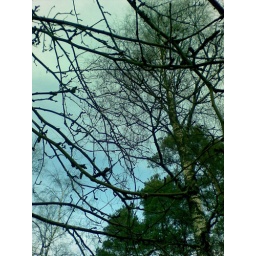
Bare apple tree in the winter